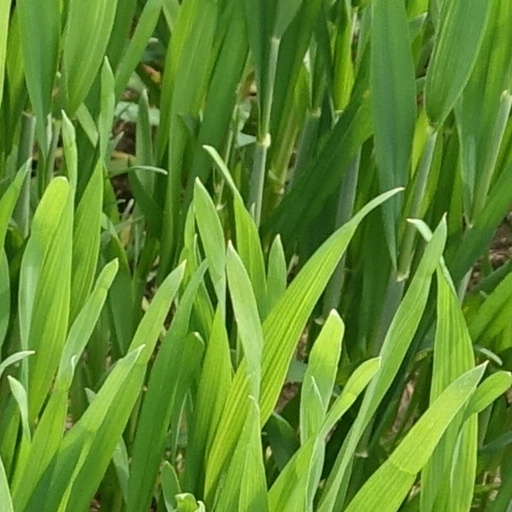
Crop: wheat